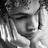
Emotion: neutral